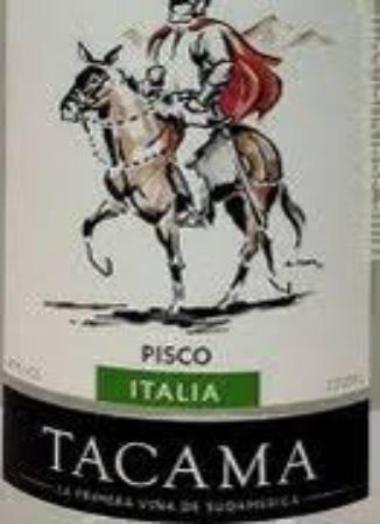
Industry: Food